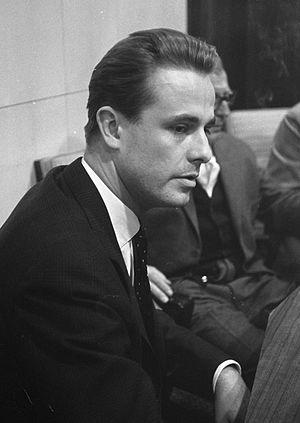
Joachim Hansen, né le 28 juin 1930 à Francfort-sur-l'Oder et mort le 13 septembre 2007 à Berlin, est un acteur allemand.